Kobe foreign settlement

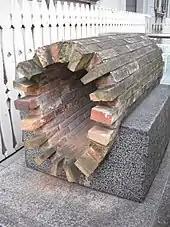
A drainage pipe from the old foreign settlement, on display outside the former American consulate

Because the Port of Hyōgo opened about nine years after those of Yokohama and Nagasaki, the Kobe foreign settlement was built on a logical urban plan that leveraged the construction and design experiences of those earlier settlements. On April 17, 1871, the English-language journal "The Far East" described Kobe as the "best-planned foreign settlement in the Orient".